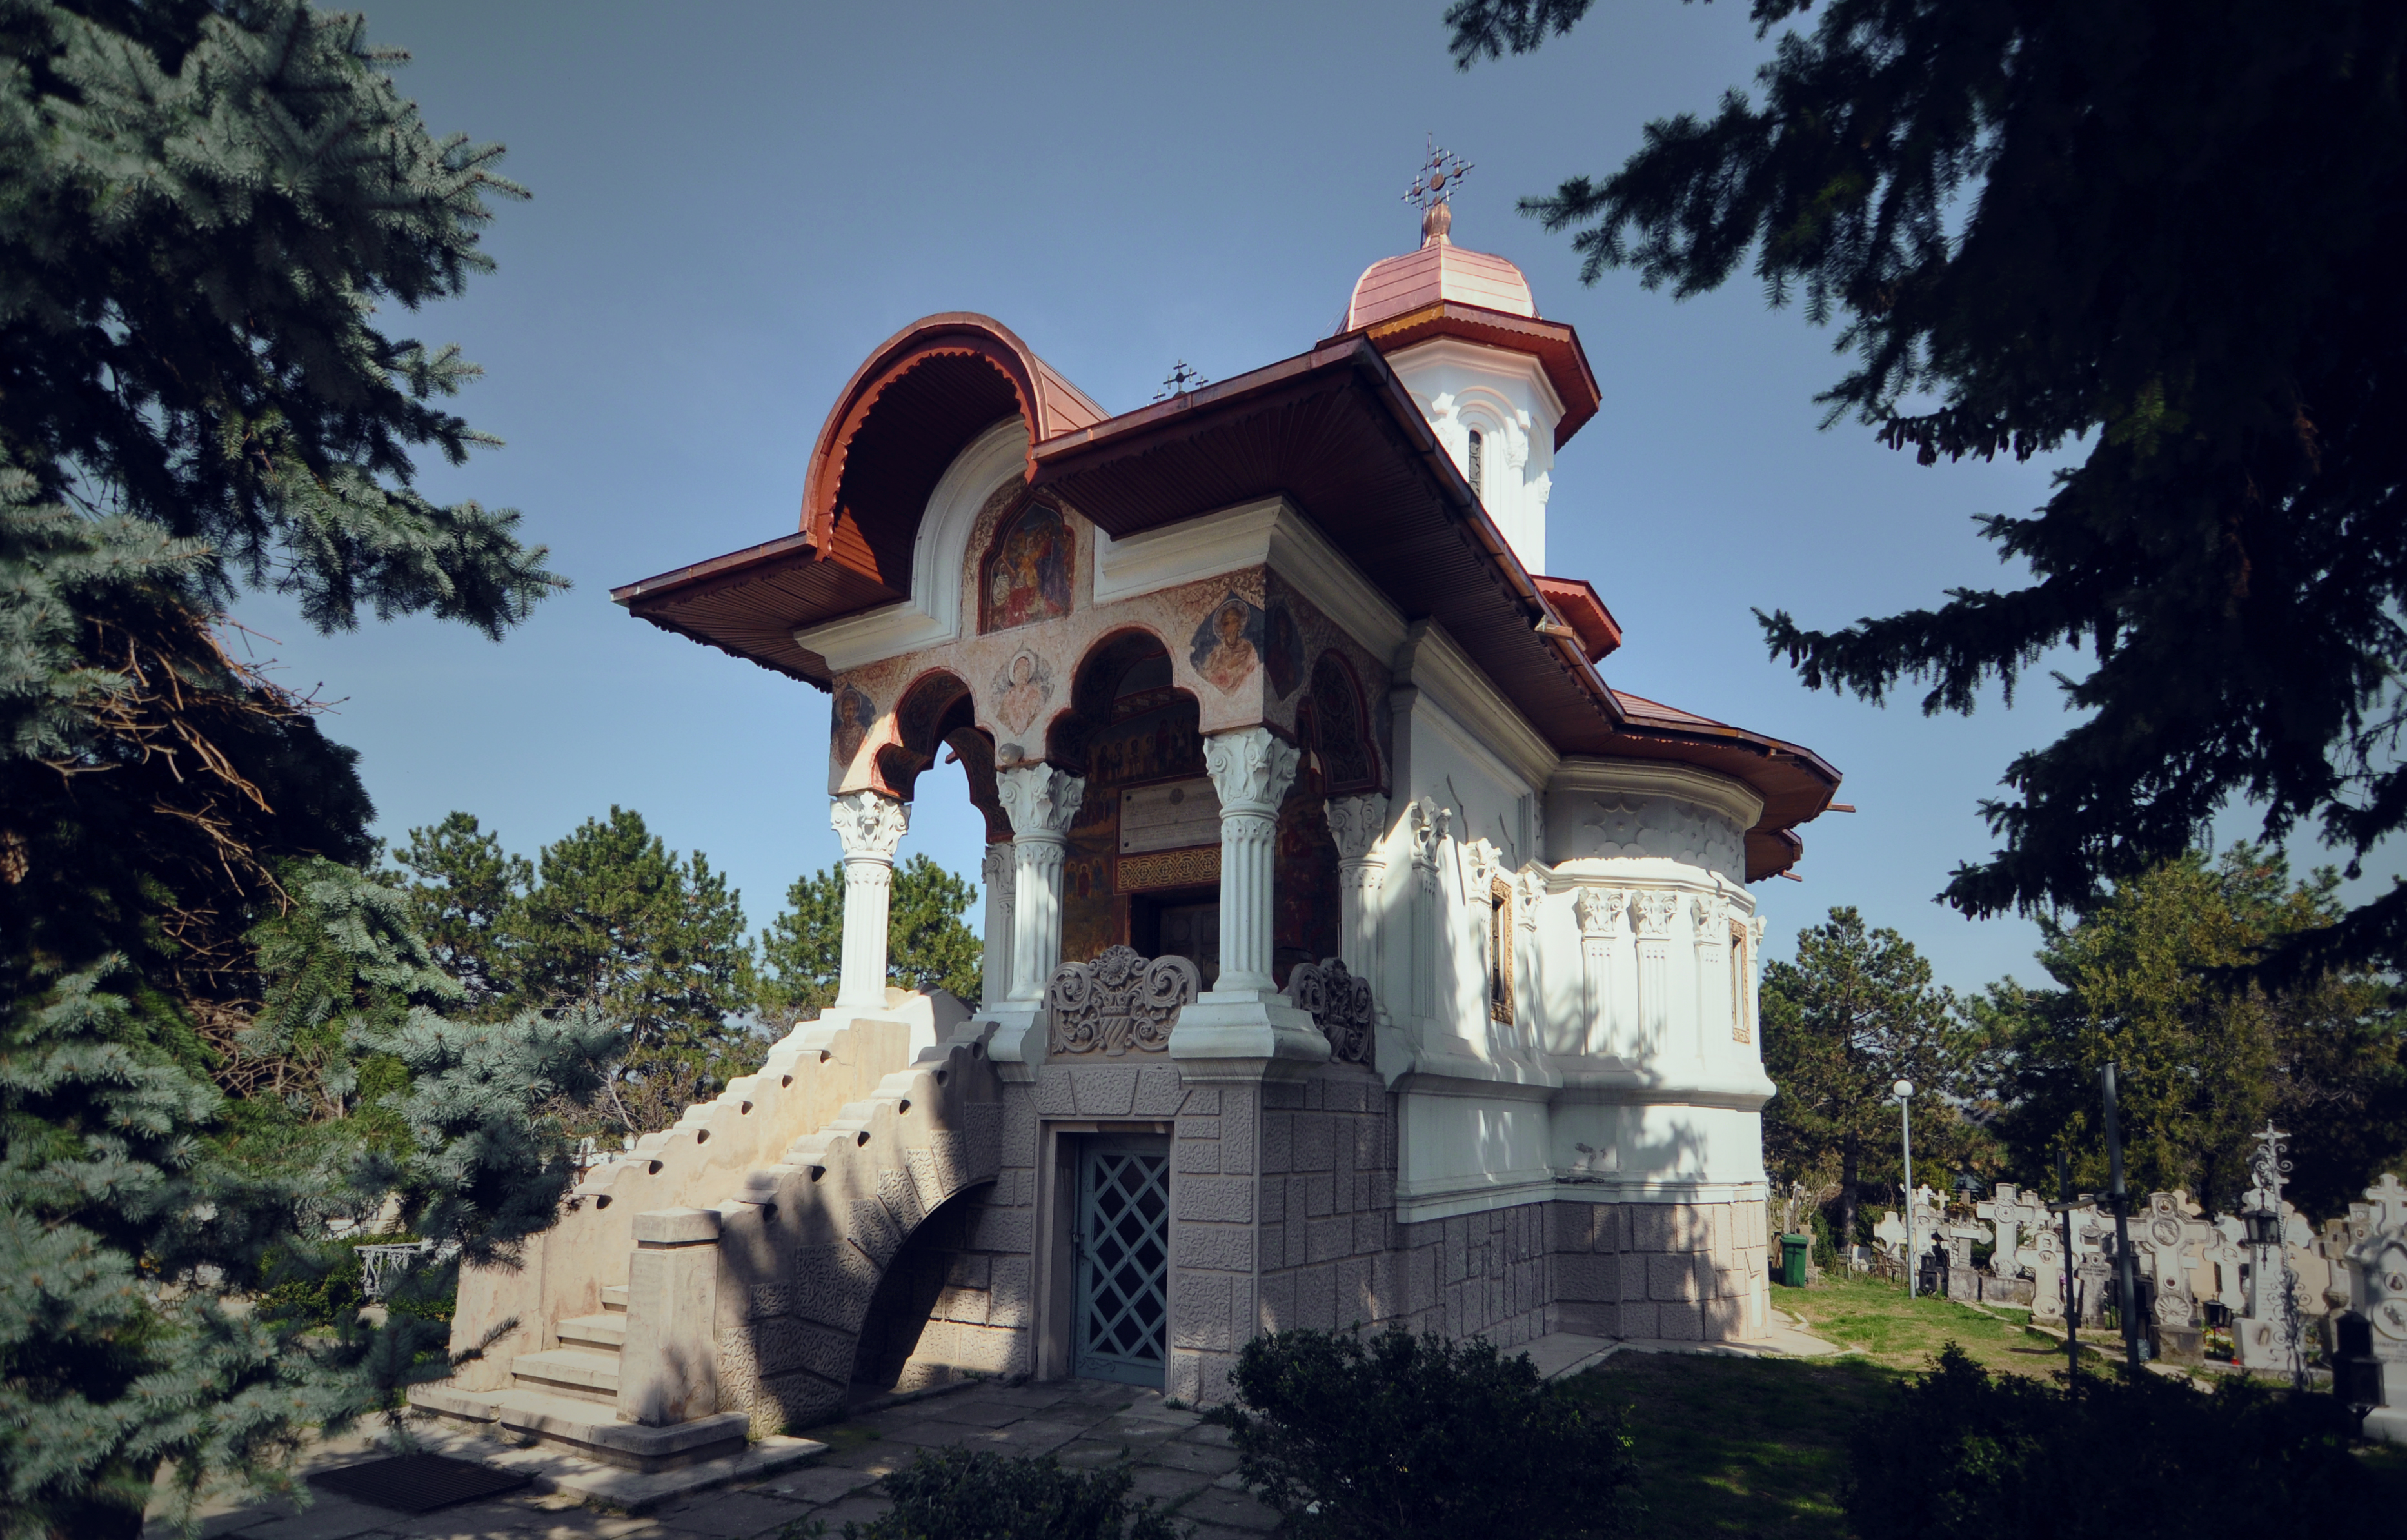
architecture, photography, building, monument, photo, arch, landmark, church, chapel, exterior, cemetery, tourism, place of worship, photos, capital, de, temple, monastery, shrine, fisheye, fotografie, style, arc, revival, capela, romania, bucharest, biserica, arhitectura, orthodoxy, romanian, ortodoxa, patrimoniu, ortodox, manastirea, manastire, capitel, bucuresti, stil, neoromanian, neoromanesc, cimitir, paraclis, lazar, lmiifiimb1530007, m n stireacernica